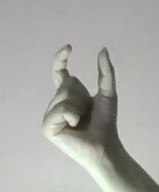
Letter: nun